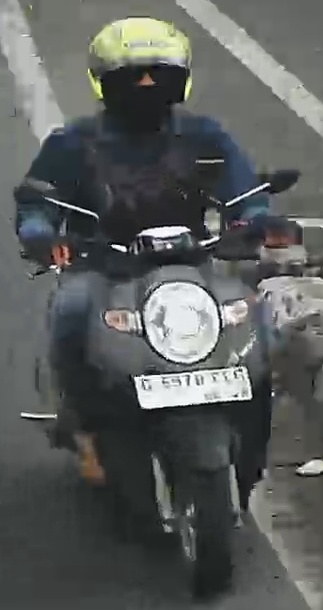
person-with-helmet: 1
person-without-helmet: 0